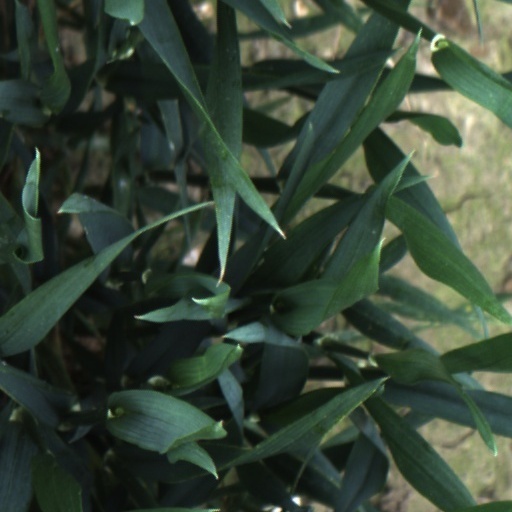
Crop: wheat